Jaroslav Čihák

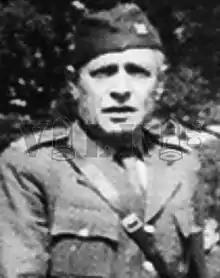
Jaroslav Čihák

Major general Jaroslav Čihák (24 July 1891 – 30 April 1944) was an Austro-Hungarian army officer from 1914, Russian legionary from 1916, and later Brigadier General/Chief of Staff of the Ministry of National Defence for the Czechoslovak government-in-exile.